Valery Mishin

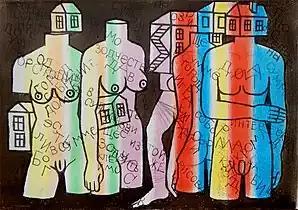
"Metaphysics". No. 1/58. 2020, lithography. The Hermitage Museum. Hermitage Academic Library Collection. (For the project City as an Artist's Subjectivity)

The artist's works are in the following museum collections (about 300). State Catalogue of the Museum Fund of Russia: